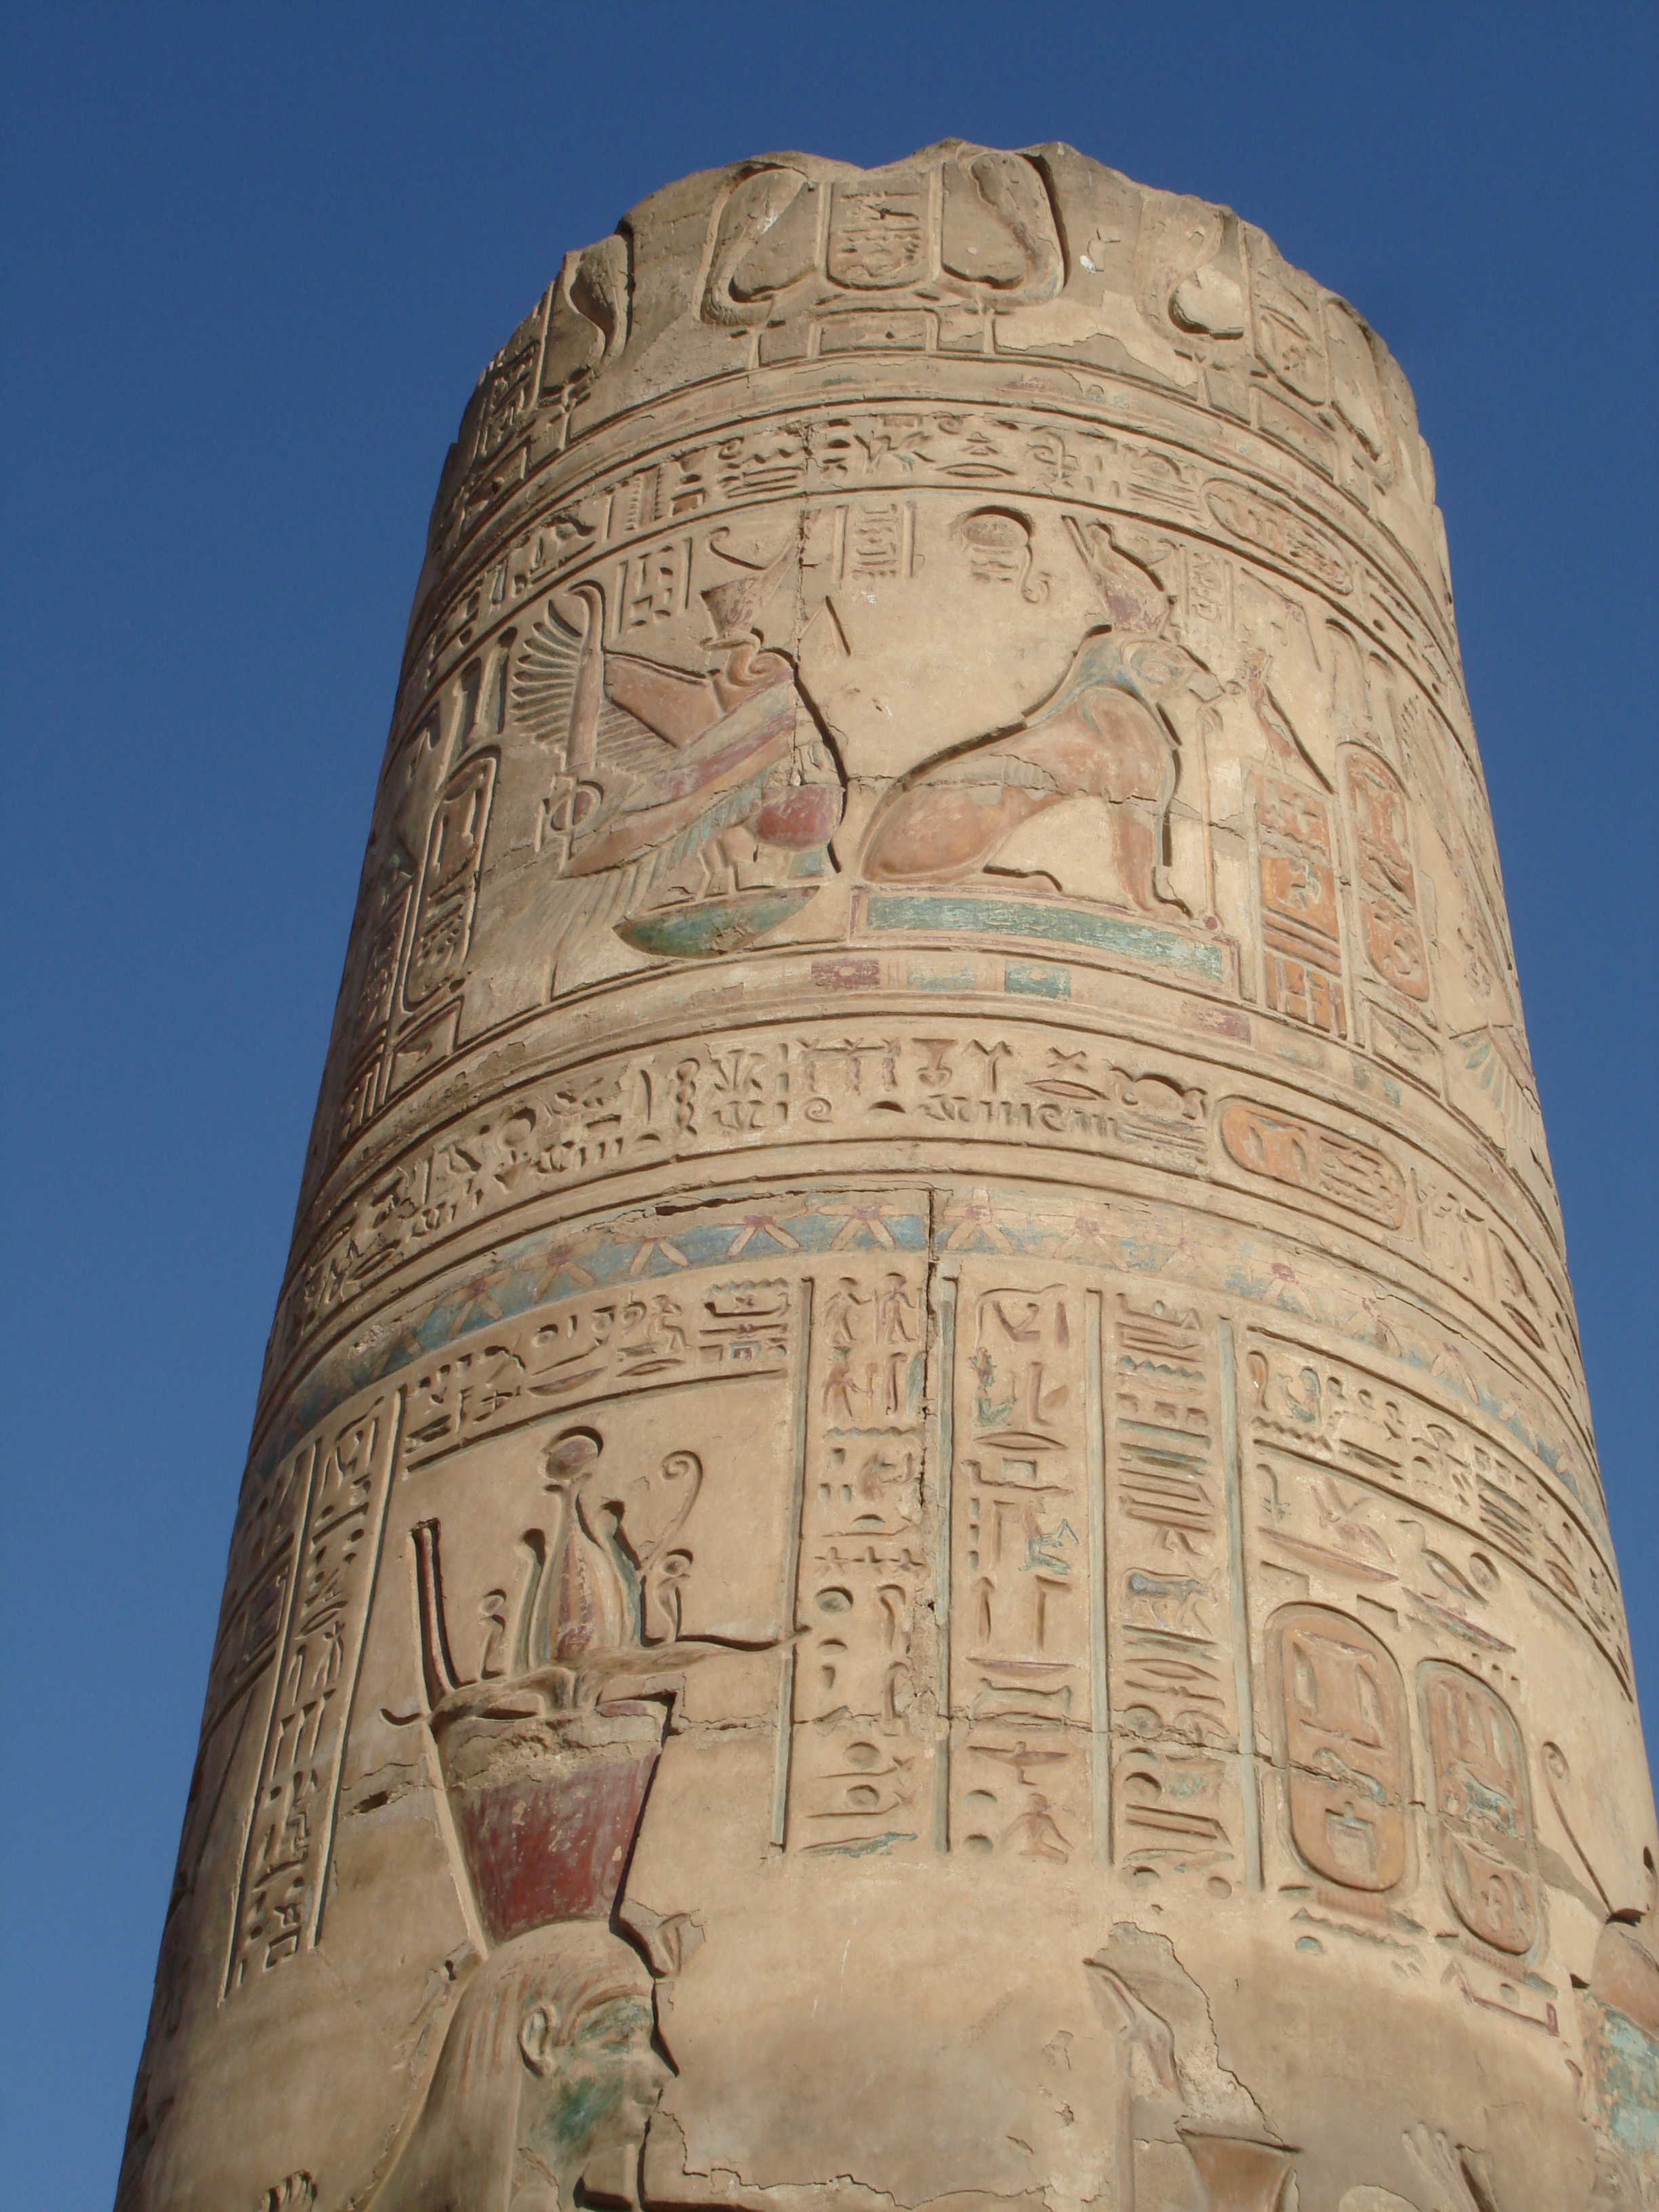
rock, monument, statue, arch, column, tower, landmark, egypt, sculpture, art, temple, monolith, stele, archaeological site, hieroglyphic, historic site, ancient history